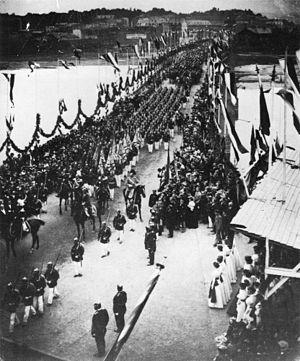
Pont de Baudouin à Coblence